Soyuz 7K-T-AF

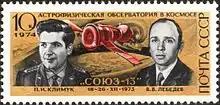
Crew and Soyuz 7K-T-AF on Soviet Stamp

Soyuz 7K-T-AF is a version of the Soyuz spacecraft and was the first spacecraft designed for space station flights, a dedicated science mission. Its only crewed flight was conducted in 1973 with Soyuz 13 of the Soyuz programme.